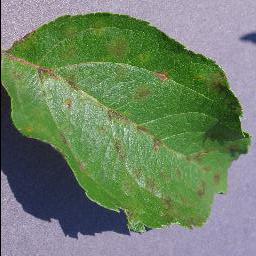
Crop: apple
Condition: scab